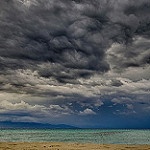
Label: sea